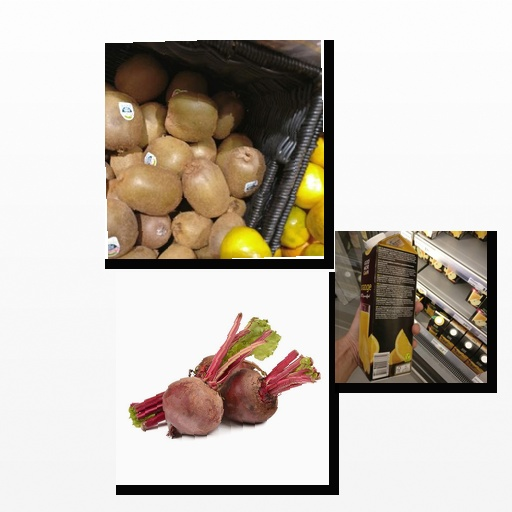
Food items: beetroot, orange_juice, kiwi